Walter Wesbrook

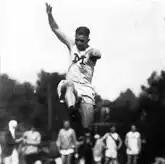
Wesbrook competing in the long jump, 1921

Walter Kenneth Wesbrook (June 6, 1898, in Detroit, Michigan – January 22, 1991, in Los Angeles, California) was an American tennis player and coach.